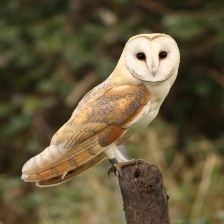
Species: BARN OWL
Scientific name: TYTO ALBA
ImageNet parent category: great_grey_owl